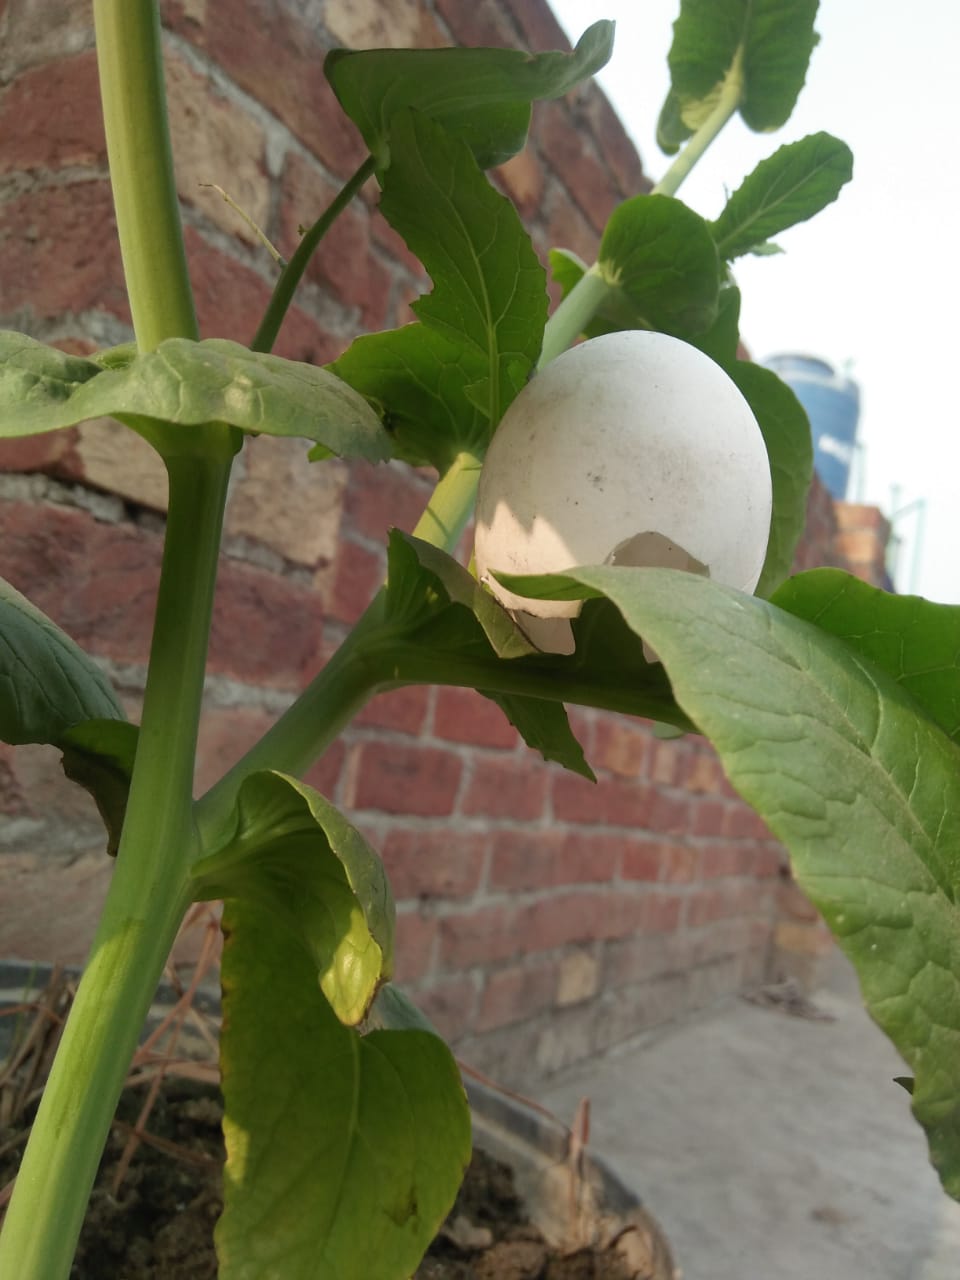
Label: eggshells